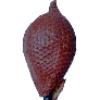
Label: salak